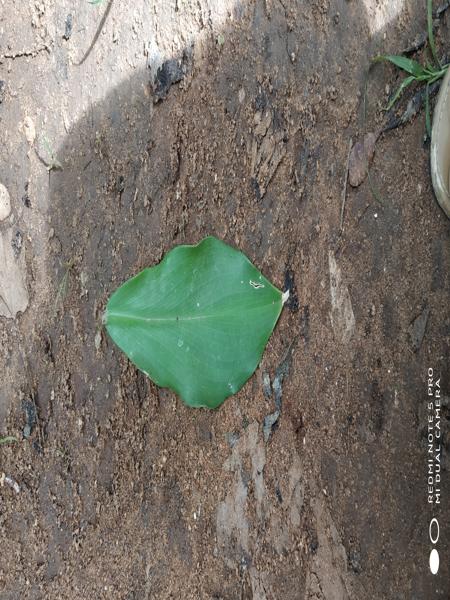
Plant: Insulin